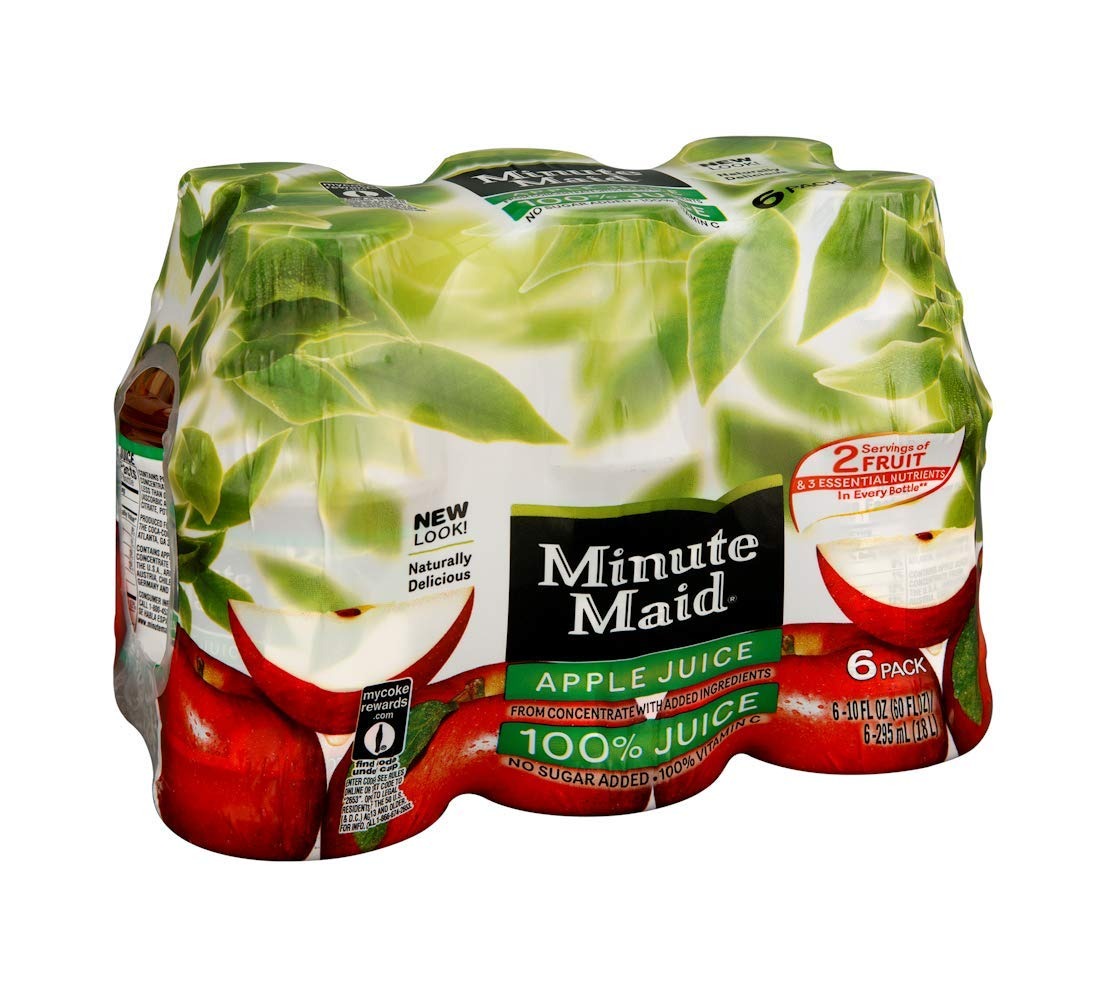
Item Name: Minute Maid Apple Juice with vitamin C, Fruit Juice Drink, 6-Pk
Bullet Point 1: Minute Maid 100% Apple Juice is made with real apple juice from concentrate and contains a 100% daily value of vitamin C.
Bullet Point 2: Great for school lunches or picnics in the park, these plastic bottles are travel-friendly for on-the-go lifestyles.
Bullet Point 3: A good source of calcium for growing children, this Minute Maid beverage contains no added sugar. See nutrition facts for sugar and calorie content.
Bullet Point 4: Bringing goodness to families for over 70 years, Minute Maid beverages are made with natural ingredients and real fruit juice.
Value: 60.0
Unit: Fl Oz

Price: 5.44